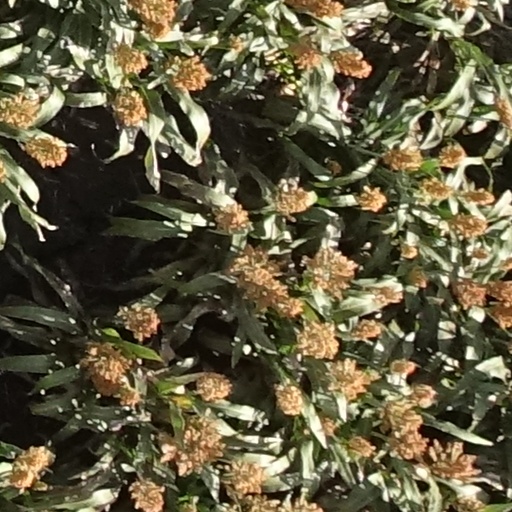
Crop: sorghum